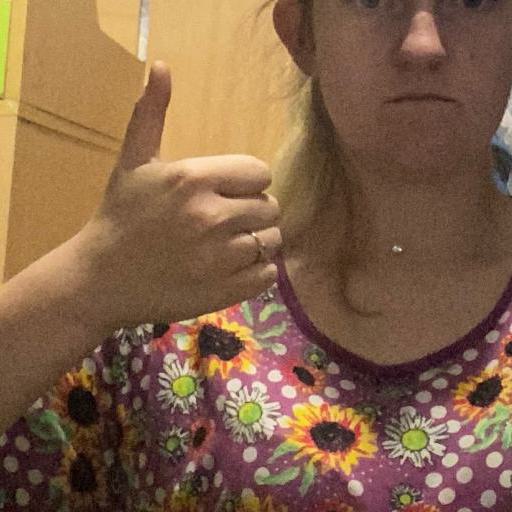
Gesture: like